Helen Duncan (politician)

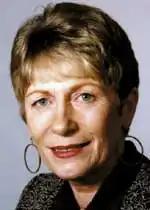

Helen Patricia Duncan (7 November 1941 – 6 February 2007) was a New Zealand politician and a member of the Labour Party.